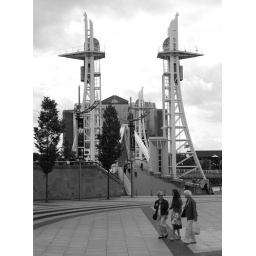
girl in a pretty dress